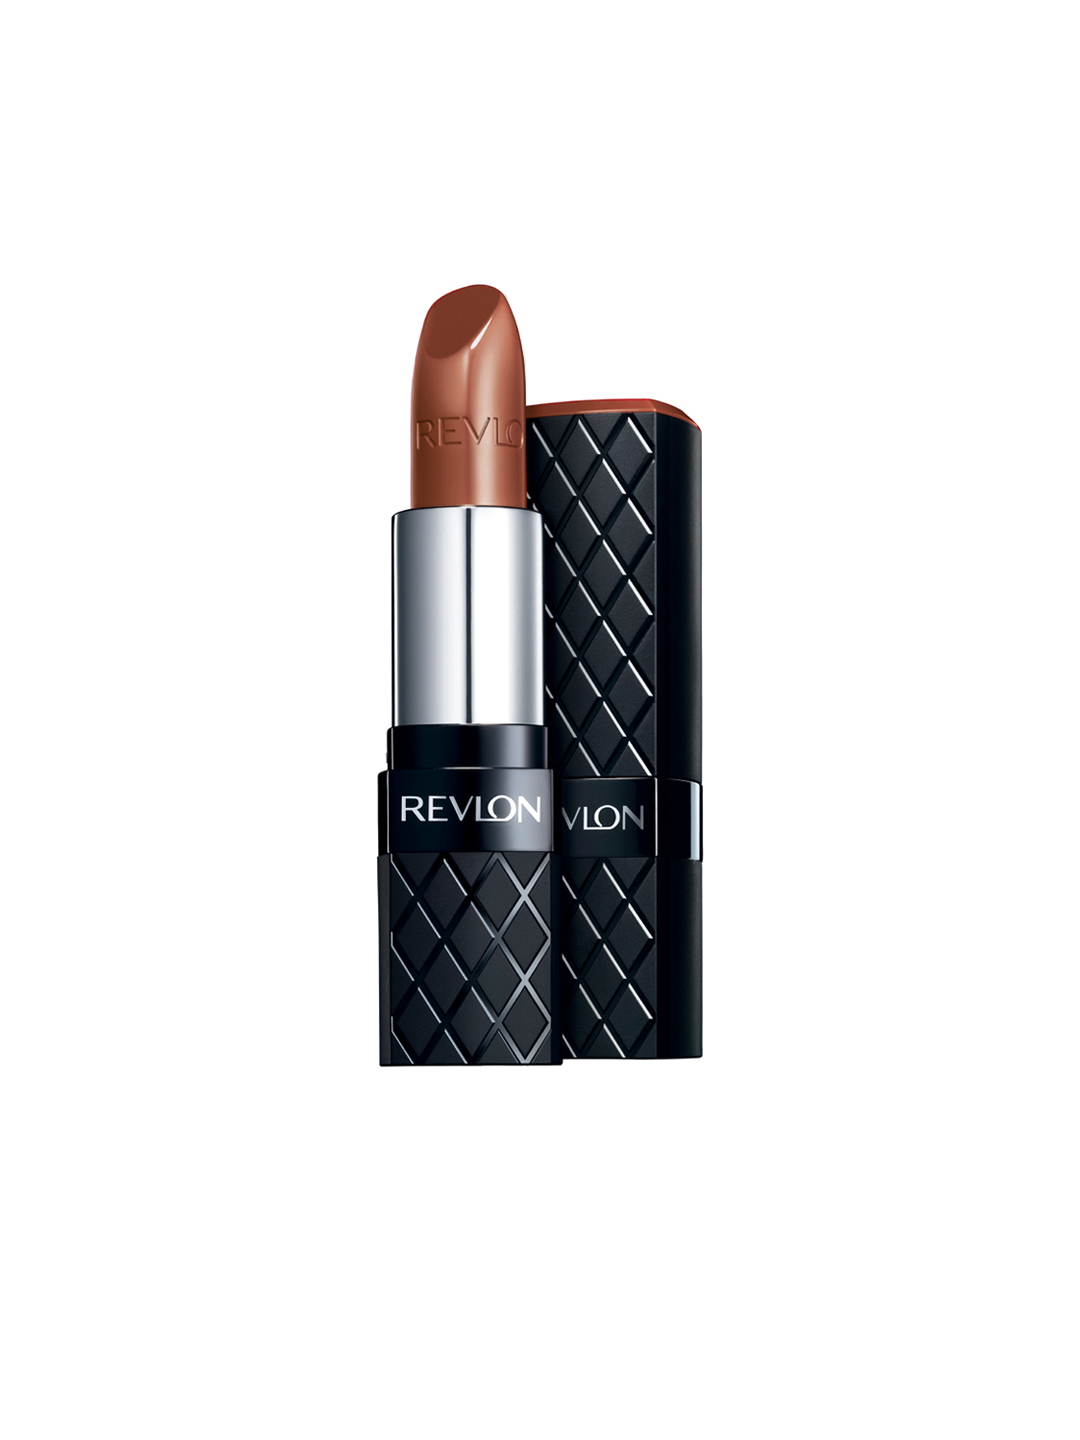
Revlon Women Siena Colorburst Lipstick 055
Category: Personal Care / Lips / Lipstick
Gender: Women
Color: Brown
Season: Spring 2017
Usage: Casual